RNA-Seq

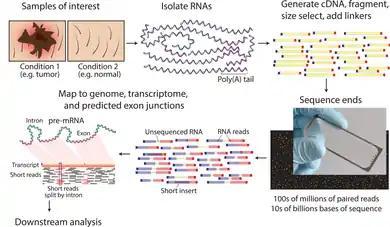
Typical RNA-Seq experimental workflow. RNA are isolated from multiple samples, converted to cDNA libraries, sequenced into a computer-readable format, aligned to a reference, and quantified for downstream analyses such as differential expression and alternative splicing. Overview of a typical RNA-Seq experimental workflow.

The general steps to prepare a complementary DNA (cDNA) library for sequencing are described below, but often vary between platforms.